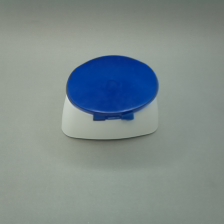
Color: white/transparent
Cap type: flip-top cap